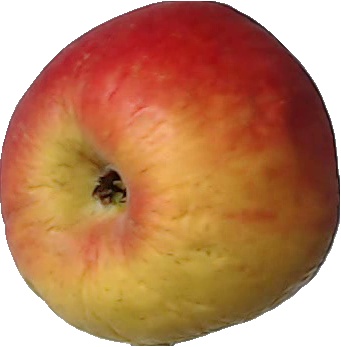
Label: apple_red_yellow_1